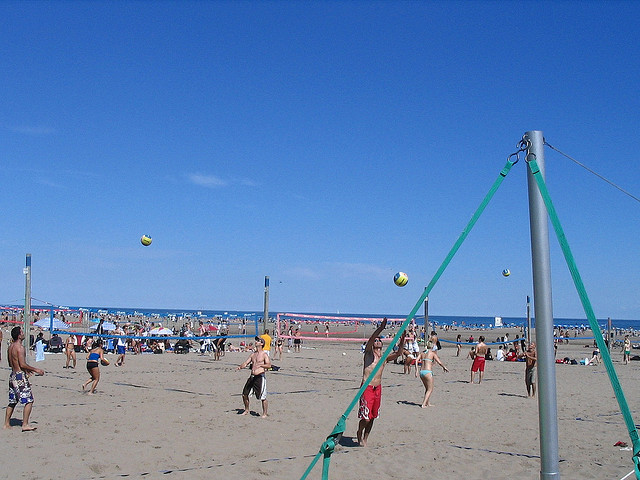
một cảnh biển với nhiều người chơi bóng chuyền